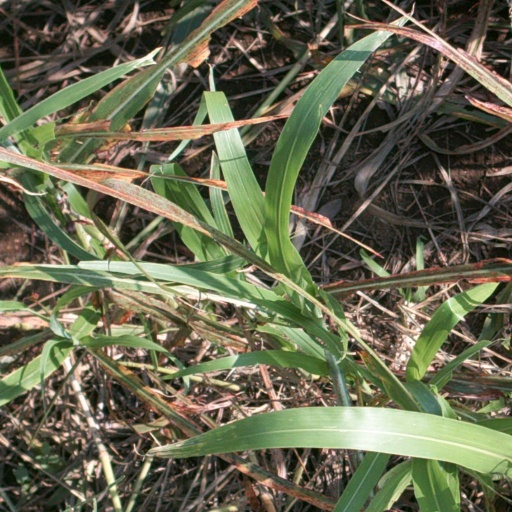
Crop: sorghum